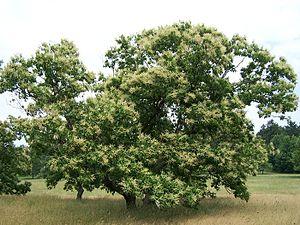
Le châtaignier d'Amérique est une espèce de châtaignier de la famille des Fagaceae. Elle était particulièrement répandue dans les forêts de l'Est des États-Unis et du Sud-Est du Canada avant d'être ravagée par une maladie en provenance d'Asie.